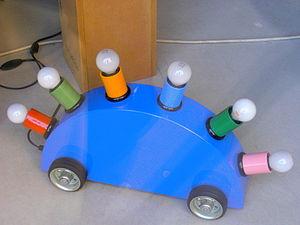
Lampe Super de Martine Bedin
Le Groupe Memphis, créé en Italie au cours des années 1980, est un mouvement de design et d'architecture influent.